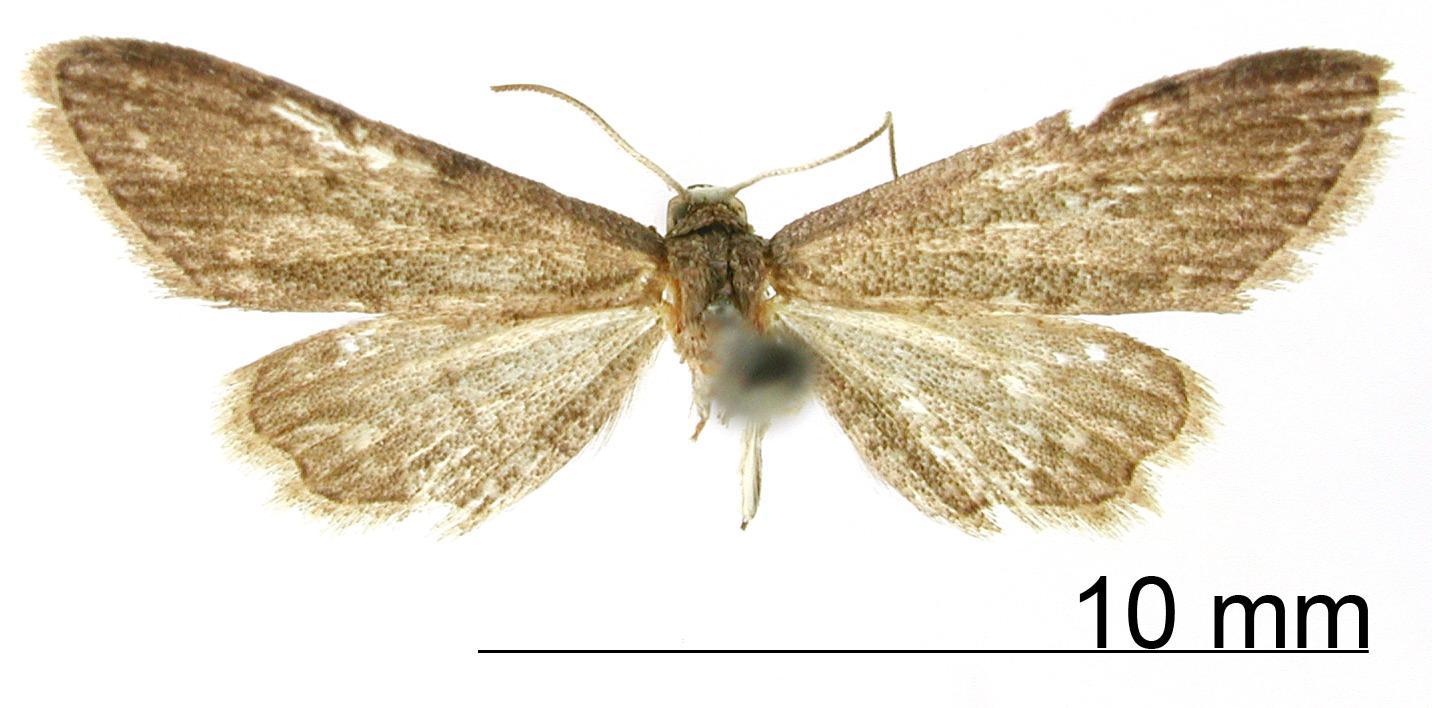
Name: Tephroclystis albisignatus
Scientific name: Tephroclystis albisignatus Hoffmann, 1934
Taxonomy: Animalia, Arthropoda, Insecta, Lepidoptera, Geometridae, Larentiinae
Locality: Balsas, Mexico